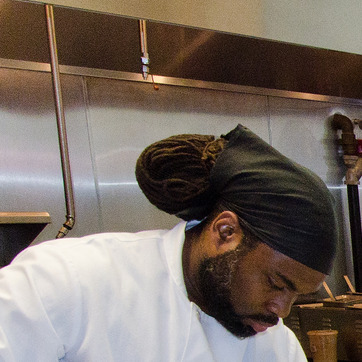
Material: hair